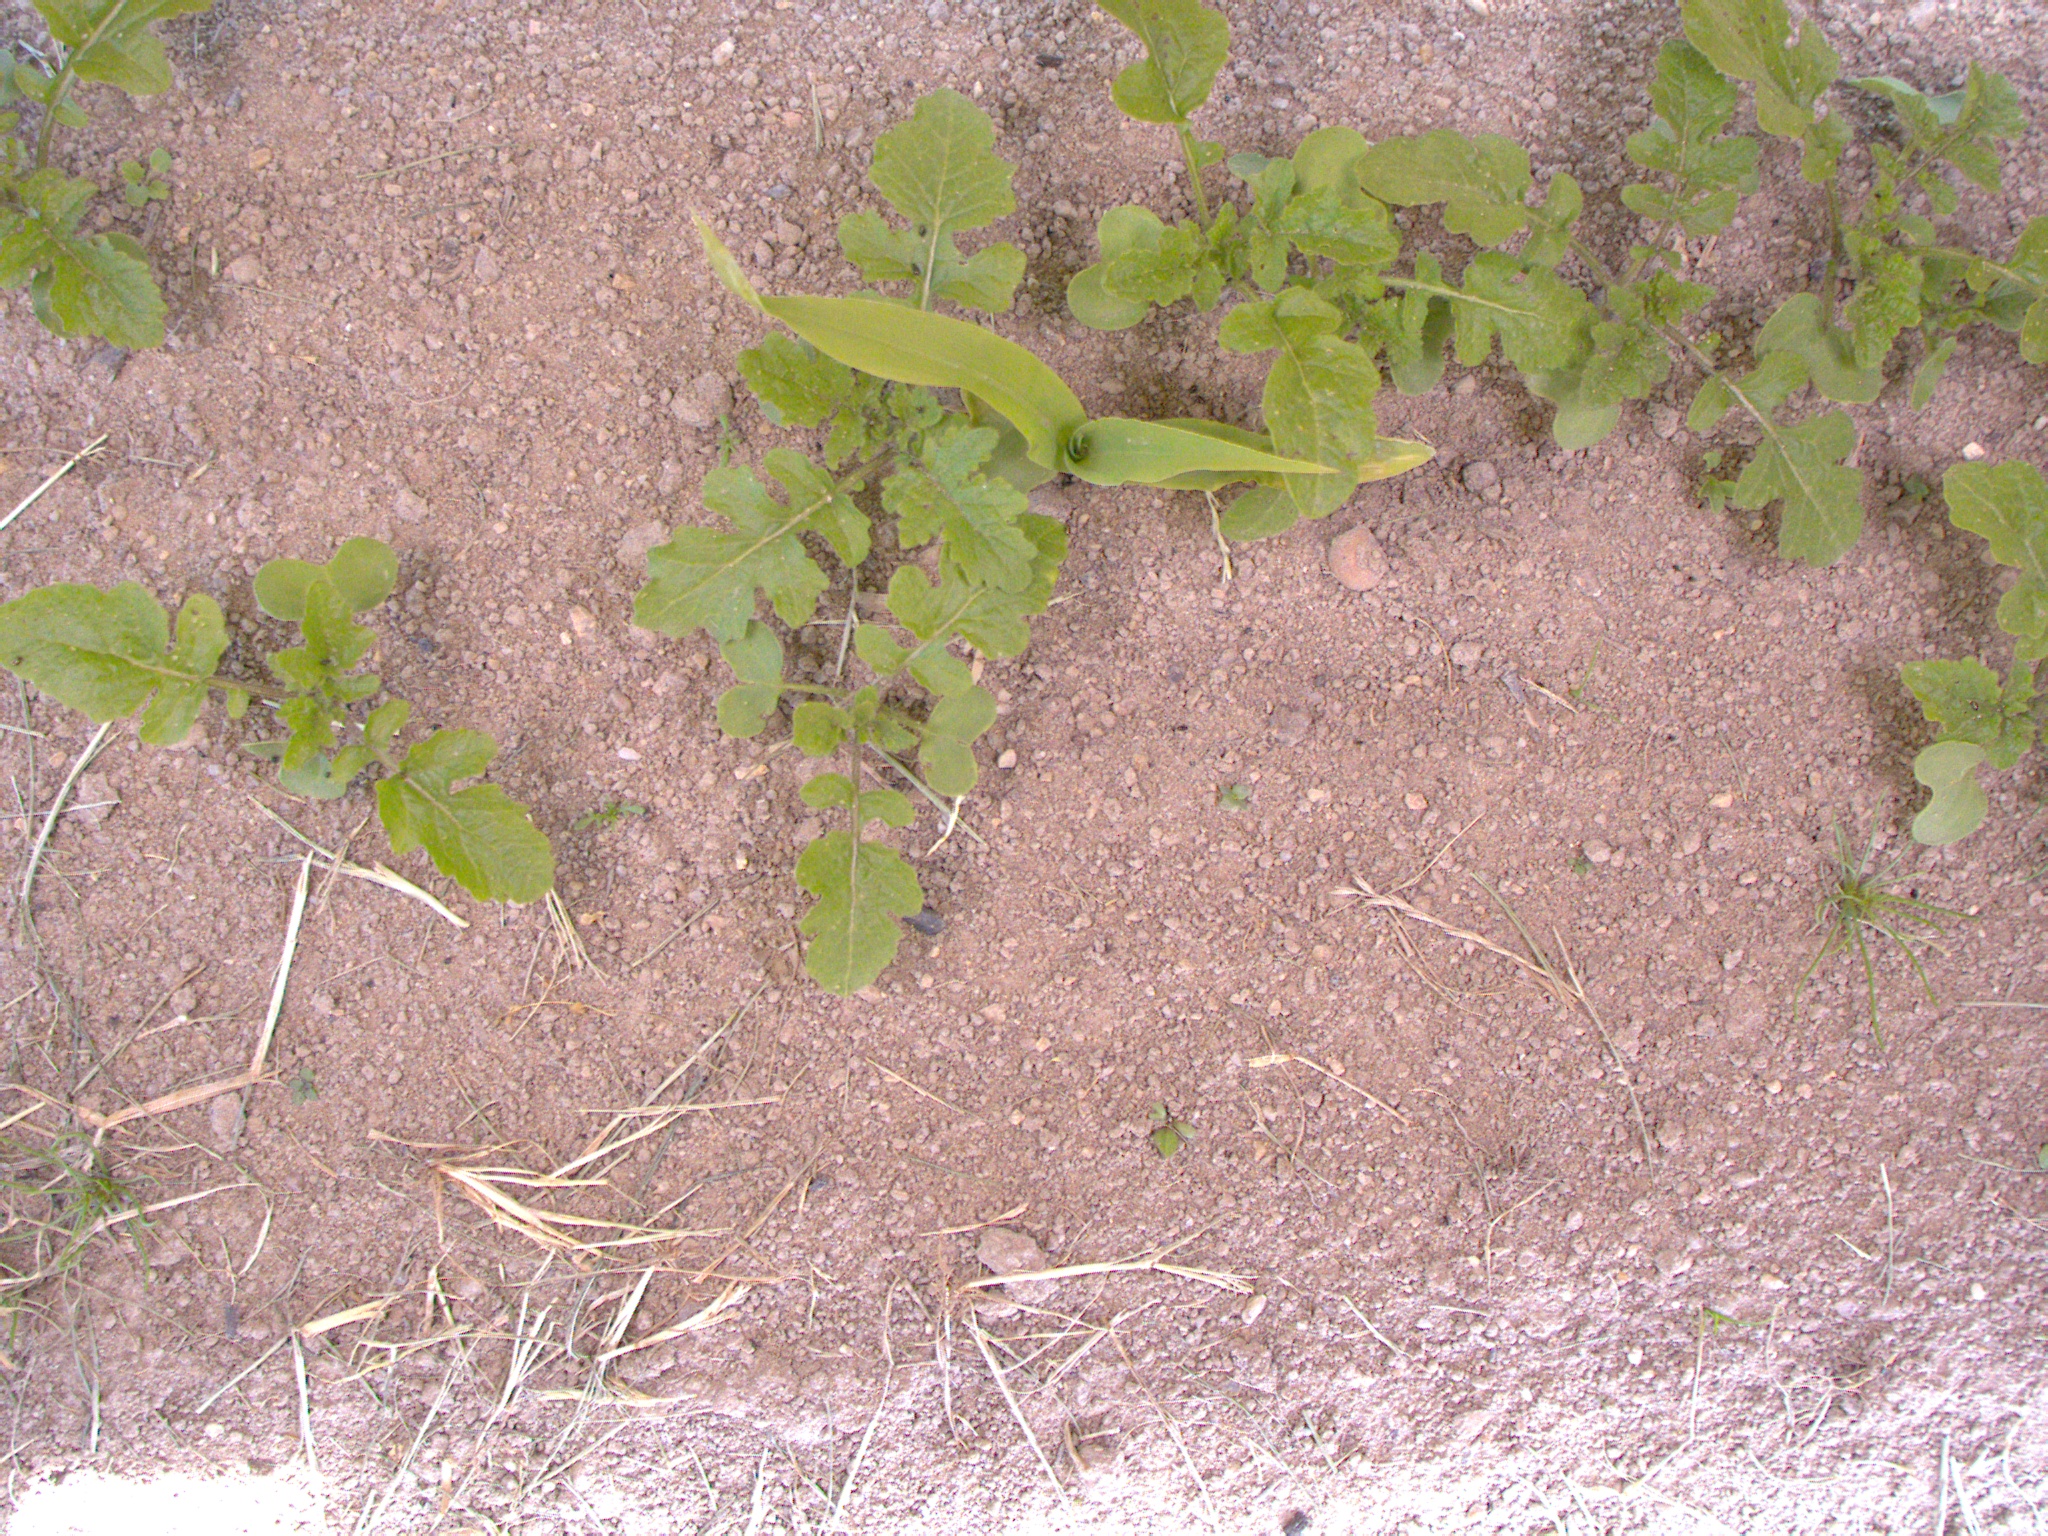
Crop: maize
Objects: maize, stem_maize